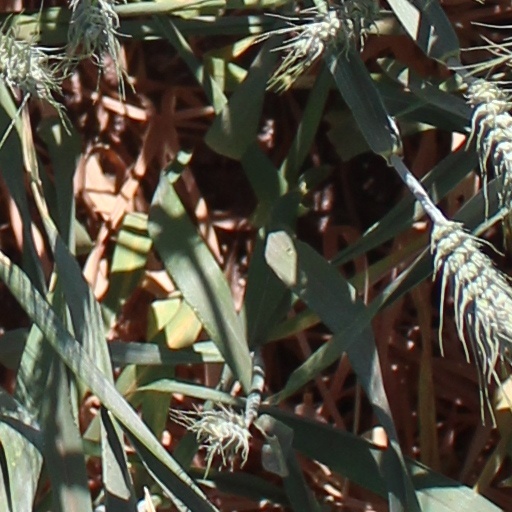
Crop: wheat